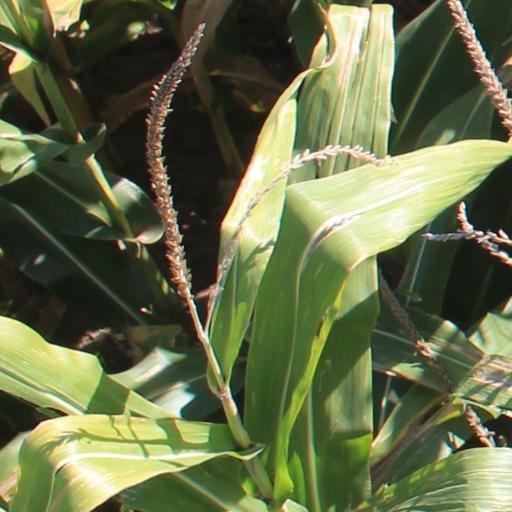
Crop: maize; corn